Horncastle

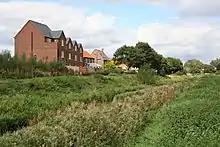
New housing by the River Bain

Horncastle gained a Crown market charter in the 13th century. It was long known for its great August horse fair, a famous trading event that continued until the mid-20th century. It ended after the Second World War, when horses had largely ceased to be used on farms. The town remains a centre of the antiques trade.